Székely Freedom Day

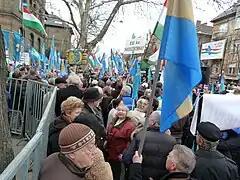
Protesters in Budapest (Hungary) calling for Székely autonomy on the Székely Freedom Day

The Székely Freedom Day is a day celebrated by the Székely Hungarian minority of Romania. It is celebrated every 10 March in Târgu Mureș, but also in other parts of Székely Land and internationally. The holiday was created according to a decision of the Szekler National Council on 6 January 2012.